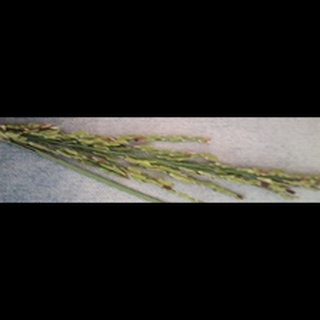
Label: diseased_rice